John Rodgers (admiral)

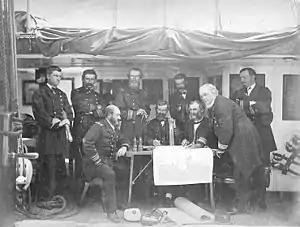
Rear Admiral Rodgers as Asiatic Squadron commander, leaning over the table at right in this posed photograph of U.S. Navy officers holding a council of war aboard his flagship, the steam frigate , off Korea in June 1871 prior to the Korean Expedition

Commander Rodgers was then sent to the Western Rivers, where he organized the Western Flotilla and supervised construction of the City-class gunboats, the first ironclad gunboats on the western rivers. He was relieved by Captain Andrew Hull Foote, a more senior officer being required by the Navy to deal with the prickly Major General John C. Fremont. After blockading operations off of Savannah in command of the , he assumed command of the experimental ironclad in April 1862, operating with distinction in the James River. He commanded the James River Flotilla, including the USS "Galena", the ironclad , and the 90-day gunboat in an expedition up the James River in May 1862, which was stopped eight miles shy of Richmond by Confederate fortifications at Drewry's Bluff. The damage that the "Galena" suffered in the ensuing battle caused him to report, "We demonstrated that she is not shotproof", and made him disdainful of trying experiments in the fires of war. Thereafter he supported General McClellan's Peninsula Campaign with Naval bombardment, preventing Confederate forces from overrunning the Army of the Potomac's position.